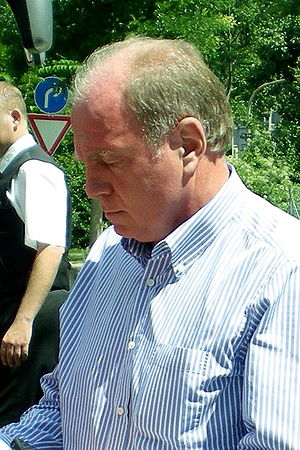
Uli Hoeneß
Uli Hoeness
Uli Hoeneß er en tidligere tysk fodboldspiller, der i perioden 1972-1976 spillede 35 landskampe og scorede 5 mål. På klubplan har han primært været knyttet til Bayern München, men har også spillet for FC Nürnberg. Han er uddannet slagter og har en bror – Dieter Hoeneß – der ligeledes er tidligere fodboldspiller.